Igor Stasevich

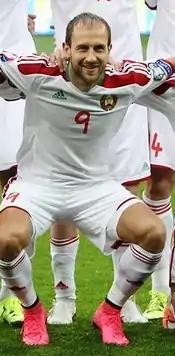
Stasevich in 2015

Igor Nikolayevich Stasevich (born 21 October 1985) is a Belarusian professional footballer who plays as an attacking midfielder for Atyrau.